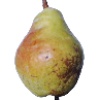
Label: pear_williams